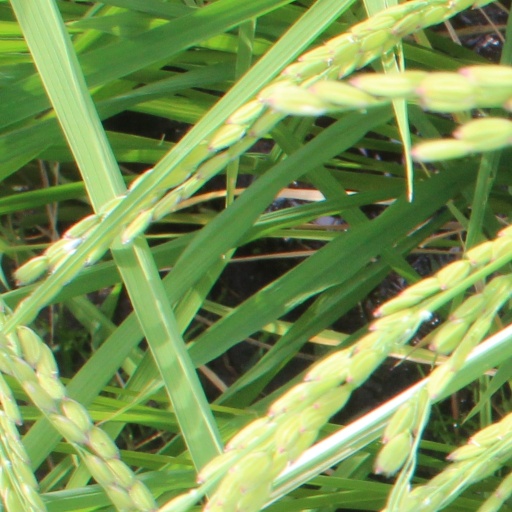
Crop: rice